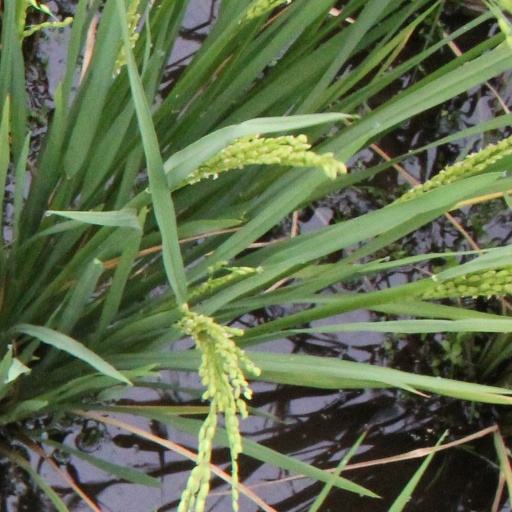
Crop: rice